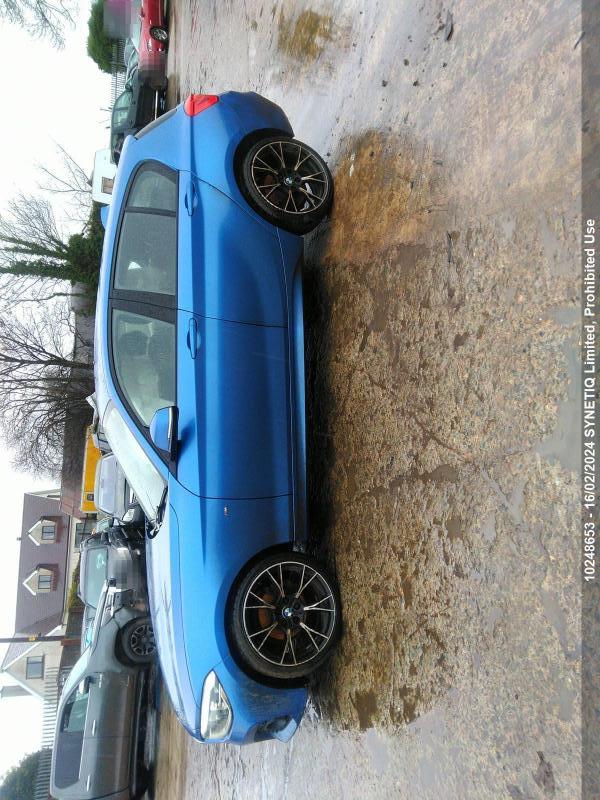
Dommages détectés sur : aile arrière droite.
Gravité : mineur